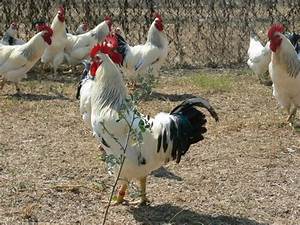
Label: chicken